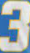
Number: 3